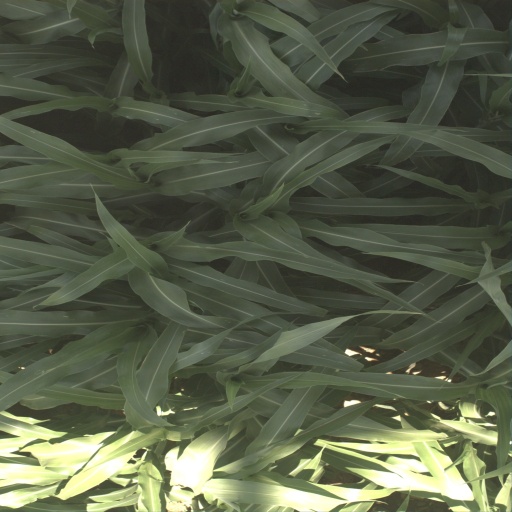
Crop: sorghum